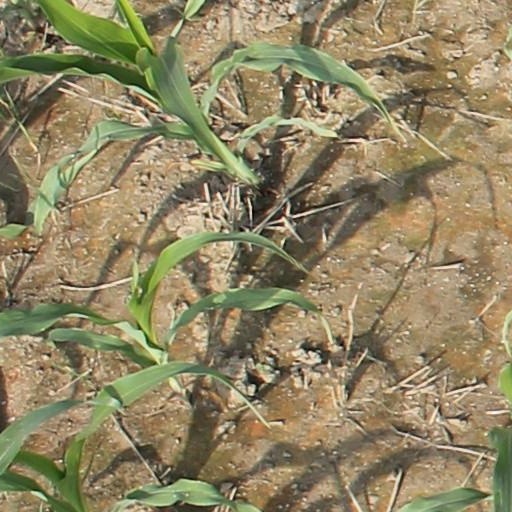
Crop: maize; corn